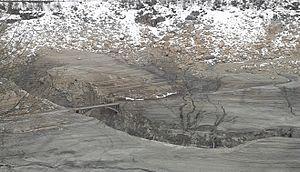
Vue générale du lac du Chevril, à Tignes vide.
Le barrage du Chevril, également appelé barrage de Tignes, est un barrage hydroélectrique situé dans la haute vallée de l'Isère ou vallée de la Tarentaise, dans le département de la Savoie, en France.
Le lac du Chevril est un lac artificiel situé en France sur la commune de Tignes, dans le département de la Savoie en région Auvergne-Rhône-Alpes.
Tignes est une commune française située dans le massif de la Vanoise en Haute-Tarentaise, dans le département de la Savoie en région Auvergne-Rhône-Alpes. Elle comptait 2 196 habitants en 2017.